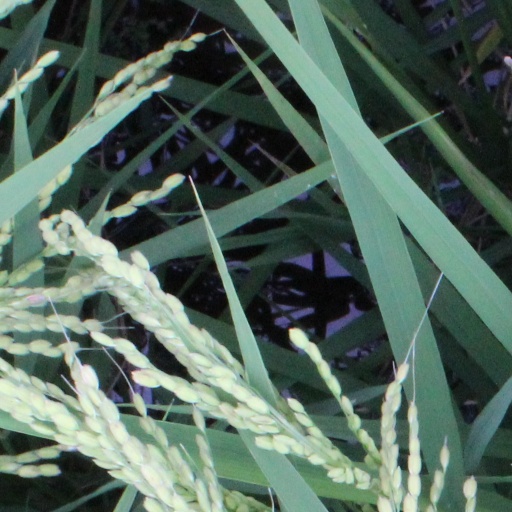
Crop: rice